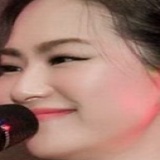
ca sĩ Lương Bích Hữu